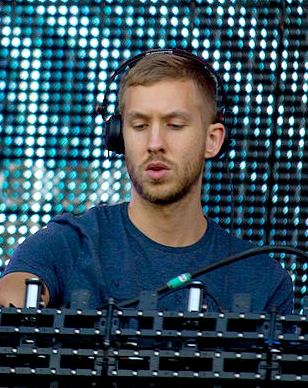
แคลวิน แฮร์ริส

| Name = แคลวิน แฮร์ริส
| image = Calvin Harris - Rock in Rio Madrid 2012 - 09.jpg
| caption = แฮร์ริสในปี 2008
| birth_name = แอดัม ริชาร์ด ไวเลส
| birth_place = ดัมฟรีส ประเทศสกอตแลนด์
| Years_active = 2002-ปัจจุบัน
| module = infobox musical artist
| embed = yes
| background = solo_singer
| Genre = Hlist|ดนตรีอิเล็กทรอนิกส์แดนซ์|EDM |อิเล็กทรอเฮาส์ |อิเล็กโทรป็อป |แดนซ์ป็อป|นูดิสโก
| URL = calvinharris.tv
แอดัม ริชาร์ด ไวเลส () เกิดเมื่อวันที่ 17 มกราคม ค.ศ. 1984 เป็นที่รู้จักในชื่อ แคลวิน แฮร์ริส เป็นดีเจ โปรดิวเซอร์เพลง นักร้อง และนักแต่งเพลงชาวสกอตแลนด์
เขาเป็นที่รู้จักจากซิงเกิล "We Found Love", "This Is What You Came For", "Summer", "Feel So Close", "Outside", "Feels" และ "One Kiss" การร่วมงานกับรีแอนนาในเพลง "We Found Love" กลายเป็นความสำเร็จในระดับสากลทำให้แฮร์ริสมีซิงเกิลอันดับหนึ่งในบิลบอร์ดฮอต 100 ของสหรัฐอเมริกา เขาได้ออกสตูดิโออัลบั้ม 5 อัลบั้มและบริหารค่ายเพลงของตัวเอง Fly Eye Records ซึ่งก่อตั้งในปี 2010
== อาชีพดนตรี ==
=== อาชีพช่วงเริ่มต้น (ค.ศ. 2002–2006) ===
ผลงานช่วงแรกที่ประสบความสำเร็จของแฮร์ริสในช่วงแรกสุด เมื่อเขาอายุ 21 ปี คือเพลง "Da Bongos" และ "Brighter Days" ออกวางขายในรูปแบบคลับซิงเกิล 12 นิ้ว กับสังกัดพริมาเฟซี ต้นปี 2002 ภายใต้ชื่อ Stouffer
แฮร์ริสเซ็นสัญญากับอีเอ็มไอ (จัดจำหน่าย) และโซนีบีเอ็มจี (เพลง) ในปี 2006 หลังจากที่เขาถูกค้นพบผ่านทางเว็บไซต์เครือข่ายสังคมออนไลน์ มายสเปซ แฮร์ริสย้ายกลับจากลอนดอนไปยังเมืองบ้านเกิดดัมฟรีส์ เพราะเขาไม่สามารถหางานทำได้Liam Ronan. "Acceptable In The Noughties - Calvin Harris". gigwise.com. March 26, 2007. เขาออกผลงานเพลงเพียง 1 เพลงในปี 2004 กับศิลปิน อายาห์ เพลงปรากฏอยู่ในอัลบั้ม "Electric Soul 2" ของ ดิอันอะบอมเบอร์ส
=== "I Created Disco" (ค.ศ. 2006–2007) ===
ไฟล์:Calv Purple Hoodie1.jpg|thumb|150px|left|แฮร์ริสในปี 2007
ผลงานอัลบั้มแรกของเขาชื่อ "I Created Disco" ออกวางขายเมื่อ 29 มิถุนายน ค.ศ. 2007 อัลบั้มนี้มีแนวเพลงอัปเทมโปอิเลกโทรแคลชอยู่หลายเพลง ที่ได้รับอิทธิพลจากเพลงในคริสต์ทศวรรษ 1980 และเพื่อประชาสัมพันธ์อัลบั้ม แฮร์ริสร่วมออกทัวร์ในสหราชอาณาจักร สนับสนุนศิลปินอย่างเฟธเลสและกรูฟอาร์มาดา "Web wonder Calvin wins over Kylie". BBC. 19 February 2007. "Calvin To Support Groove Armada On UK Tour" . calvinharris.tv.
เพลงแรกที่ออกจากอัลบั้มคือ "Vegas" ออกในรูปแบบแผ่นเสียงไวนีล จำกัดจำนวน และเพลงที่เข้าชาร์ตจากอัลบั้มนี้คือเพลง "Acceptable in the 80s" เป็นเพลงอุทิศให้กับรูปแบบและวัฒนธรรมของคริสต์ทศวรรษนี้ เพลงติดท็อป 10 ในยูเคซิงเกิลส์ชาร์ต และอยู่บนชาร์ตยาวนาน 15 สัปดาห์ ""Acceptable in the 80s" World Charts. acharts.us. ซิงเกิล "เดอะเกิลส์" ติดอันดับ 3 บนยูเคซิงเกิลส์ชาร์ต ส่วนซิงเกิลที่ 4 ของอัลบั้ม "Merrymaking at My Place" ติดอันดับ 43 เขายังมีเพลง "Colours" ประกอบโฆษณาของเกียมอร์เตอร์ส กับโฆษณารถเกียโซล ในปี 2007 วงดรากอนเนตต์ ออกผลงานเพลงทำใหม่ของแฮร์ริส "เดอะเกิลส์" โดยเปลี่ยนชื่อเป็น "เดอะบอยส์"
=== ร่วมงาน (ค.ศ. 2007–2008) ===
ในปี 2007 แฮร์ริสบันทึกเสียงเพลงกับไคลีย์ มิโนก เขาเป็นที่สนใจกับมิโนกหลังจากที่เขาบันทึกเสียงผ่านกับโปรดิวเซอร์เพลงของเธอ แฮร์ริสพูดเกี่ยวกับการทำงานกับไคลีย์ว่า "เหนือความคาดฝัน แต่สนุก" ถึงแม้เขาจะยอมรับกับนิตยสารมิกซ์แม็กในปี 2007 ว่าเขา "ต้องการเครื่องดื่มก่อนนิดหน่อย ก่อนที่จะพบเธอ" แฮร์ริสยังร่วมเขียนและโปรดิวซ์ 2 เพลงให้กับไคลีย์ มิโนก กับอัลบั้มชุด "X" ได้แก่เพลง 'In My Arms' และ 'Heart Beat Rock'
เขายังมีเครดิตการทำงาน ในการเป็นโปรดิวเซอร์ในเวอร์ชันรีมิกซ์ในเพลงของเดอะมิตเชลล์บราเทอร์ส เพลงชื่อ "Michael Jackson" แฮร์ริสยังทำงานร่วมกับศิลปินเพลงป็อปอังกฤษ โซฟี เอลลิส-เบกซ์เตอร์ ยังร่วมเขียนเพลงใหม่ให้กับผลงานสตูดิโออัลบั้มชุดที่ 4 ของเธอ
ในปี 2008 เขาร่วมงานกับแร็ปเปอร์ชาวสหราชอาณาจักร ดิซซี แรสคอล ในเพลงของดิซซีที่ชื่อ "Dance Wiv Me" พวกเขาแสดงเวอร์ชันอคูสติกกับทางบีบีซีที่เป็นส่วนหนึ่งของเทศกาลดนตรีแกลสตันบูรีปี 2008 เพลงออกขายในรูปแบบดิจิทัลเมื่อ 30 มิถุนายน ค.ศ. 2008 และติดอันดับ 1 ในสหราชอาณาจักด้วย ต่อมาเมื่อ 18 ตุลาคม ค.ศ. 2008 เขาร่วมมิกซ์เพลงทางวิทยุเรดิโอวัน รายการ "Essential Mix" เป็นเวลา 2 ชั่วโมง
ในบทสัมภาษณ์ทางบีบีซีเรดิโอวัน กับเฟิร์น คอตตอน แฮร์ริสพูดว่าเขาปฏิเสธการทำงานร่วมกับเลดี้ กาก้า ในปี 2008 เพราะเขาไม่ชอบเพลงเดโมที่ให้เขามาและเขาไม่ต้องการขุ่นเคืองในเวลานั้น ต่อมาบีบีซีสัมภาษณ์เขาอีกครั้ง แฮร์ริสกล่าวว่า เลดี้ กาก้า "เป็นศิลปินที่ดี" ในการสัมภาษณ์เดียวกันเขาพูดถึงนักดนตรีวัย 16 ปีที่ชื่อริชาร์ด เจย์ Calvin Harris BBC Online Interview
=== "Ready for the Weekend" (ค.ศ. 2009–2017) ===
ไฟล์:Calvinharriskilmarnock2009.jpg|thumb|แฮร์ริสแสดงในการประชาสัมพันธ์อัลบั้มชุด "Ready for the Weekend"
เมื่อวันที่ 3 เมษายน ค.ศ. 2008 แฮร์ริสพูดว่า ผลงานเพลงที่เขาทำอยู่สำหรับอัลบั้มใหม่ หายไป เขาทำแลปทอป หายเพราะมีปัญหาตรงที่ถือของกระเป๋า ในงานเปิดตัว London Heathrow Terminal 5 ต่อมาเขาพูดในงานเทศกาลดนตรีแกลสตันบูรีปี 2008 ว่าเขาได้กระเป๋าคืนแล้ว รวมถึงอัลบั้มเพลงที่เขาทำ ในเวลาต่อมาไม่กี่วันที่หาย แฮร์ริสยอมรับว่ามันไม่เป็นจริงที่อัลบั้มไม่ได้อยู่ในกระเป๋าเขาตั้งแต่แรก เขาหวังว่าที่เขาโกหกจะทำให้คนซื้ออัลบั้มเขามากขึ้นเมื่อถึงเวลาออกขาย ผลงานสตูดิโออัลบั้มชุดที่ 2 ออกวางขายเมื่อ 17 สิงหาคม ค.ศ. 2009 ในสหราชอาณาจักร
ซิงเกิลแรก "แอมน็อตอโลน" ถูกเล่นเป็นพิเศษที่ซิดนีย์ ในงานปีใหม่ ซิงเกิลใหม่นี้เปิดตัวทางบีบีซีเรดิโอวันเมื่อ 23 มกราคม ค.ศ. 2009 ในรายการของพีท ทอง และออกขายเมื่อเมษายน ค.ศ. 2009 เข้าชาร์ตสัปดาห์แรกาของยูเคซิงเกิลส์ชาร์ต ที่อันดับ 1 ในวันอีสเตอร์วันอาทิตย์ ด้วยยอดดาวน์โหลดเพียงอย่างเดียว หลังจากนั้นติดอันดับ 1 ยาว 2 สัปดาห์ ก่อนที่จะออกขายเป็นแผ่น จากนั้นออกซิงเกิล "Ready for the Weekend" ติดอันดับ 3 บนยูเคซิงเกิลส์ชาร์ต
แฮร์ริสออกทัวร์ในสหราชอาณาจักร ไอร์แลนด์ ฝรั่งเศส เนเธอร์แลนด์ และสหรัฐอเมริกา เพื่อประชาสัมพันธ์ซิงเกิลใหม่และอัลลั้มใหม่ ซิงเกิล "Ready for the Weekend" ได้นักร้องรับเชิญคือ แมรี เพียรซ์ เพลงอื่นจากอัลบั้ม "Worst Day" ได้อิซซา คิซซา และ "Yeah Yeah Yeah La La La" ใช้เป็นเพลงประกอบโฆษณาโคคา-โคลา ในเดือนมิถุนายน ค.ศ. 2009 นิตยสารเอ็นเอ็มอี ประกาศว่าอัลบั้มที่ 2 ของแฮร์ริส "Ready for the Weekend" ออกวางขาย 17 สิงหาคม ค.ศ. 2009 เพลง "Holiday" และ "Ready for the Weekend" ติดอยู่ในรายชื่อเพลงที่จะเล่นทางวิทยุ นอกจากนั้นเพลง "I'm Not Alone" ที่ใช้ถูกตัดเป็นบางส่วนในรีมิกซ์เพลงของมาดอนน่า เพลง "Frozen" ในการออกทัวร์ Sticky & Sweet Tour
เมื่อวันที่ 7 มิถุนายน ค.ศ. 2009 แฮร์ริส ปรากฏตัวในซัมเมอร์ไทม์บอลลที่ สนามกีฬาเอมิเรต และแสดงเพลง "I'm Not Alone", "The Girls" และ "Acceptable in the 80s" เขาร่วมแสดงกับดิซซี แรสคอลและโครม เพลง "Dance Wiv Me" แฮร์ริสยังเป็นแขกรับเชิญให้กับเพลงของทีแอสโตในเพลง "Century" ที่อยู่ในอัลบั้มชุด "Kaleidoscope" ออกขาย 6 ตุลาคม ค.ศ. 2009
เมื่อวันที่ 14 พฤศจิกายน ค.ศ. 2009 แฮร์ริสได้ขึ้นไปป่วนบนเวทีการแข่งขันรายการประกวดความสามารถของอังกฤษที่ชื่อรายการ "The X Factor" ในระหว่างการแสดงของจอห์นและเอ็ดเวิร์ด โดยเอาสับปะรดไว้ที่หัวและพยายามชี้ไปที่หาง ซึ่งต่อมาเขาก็ถูกไล่ออกไปจากสตูดิโอโดยทีมรักษาความปลอดภัยและบอกว่าไม่ให้กลับมาอีกในรายการนี้ ซึ่งในคราวแรกเขาเป็นแขกรับเชิญให้รายการนี้ ต่อมาเขาออกมาขอโทษทางทวิตเตอร์ โดยเขาบอกว่าเป็นแฟนของเด็กคู่นี้ โดยบอกว่า "เมื่อไตร่ตรองแล้ว ผมมีสับปะรดบนหัว ผมขอโทษถ้ามันทำให้ใครบางคนต้องอับอาย ปล. ผมรักเจดเวิร์ด" Calvin sorry for Jedward stunt "Irish Independent", Saturday 14 November 2009 ในวันที่ 16 พฤศจิกายน เขาพูดทางรายการเดอะคริสมอยส์โชว์ เปิดเผยว่า "ผมมีแรงบันดาลใจที่จะทำรายการล้อเลียน" และเขาพูดว่า "ถ้าคุณดูเพลง คุณจะเห็นว่าไซม่อน โคเวลล์ เป็นผู้มีอิทธิพลอย่างน่ากลัว ที่ครอบครองชาร์ตเพลงในสหราชอาณาจักรในขณะนี้" Calvin Harris wanted X Factor 'mockery' BBC Newsbeat, 16 November 2009
ในระหว่างวันที่ 15 - 31 มกราคม ค.ศ. 2010 แฮร์ริสแสดงในงานบิ๊กเดย์เอาต์ 2010 ที่ชัดขึ้นในเมืองใหญ่ในออสเตรเลียและนิวซีแลนด์
=== Funk Wav Bounces Vol.1 (ค.ศ. 2017–2020) ===
ในเดือนมิถุนายน ปี ค.ศ. 2017 แฮร์ริสได้ปล่อย 4 เพลงใหม่ คือ "Slide" ร่วมโดย Frank Ocean และ Migos , เพลง Heatstroke ร่วมโดย Young Thug , Pharrell Williams และ Ariana Grande , เพลง Rollin ร่วมโดย Future , Khalid และเพลง Feels ร่วมโดย Pharrell Williams , Katy Perry , Big Sean วันที่ 30 มิถุนายนได้ปล่อยเพลงในอัลบั้มที่เหลือลงบนยูทูป
=== Funk Wav Bounces Vol.2 (ค.ศ. 2021–ปัจจุบัน) ===
ในเดือนพฤษภาคม ค.ศ. 2022 แฮร์ริสเผยแพร่ซิงเกิล "Potion" ร่วมกับดัว ลีปาและยังธัก ซึ่งเป็นซิงเกิลนำของอัลบั้มที่ 6 "Funk Wav Bounces Vol.2"
== ผลงาน ==
* 2007: "ไอครีเอตดิสโก|I Created Disco"
* 2009: "เรดีฟอร์เดอะวีกเอนด์|Ready for the Weekend"
* 2012: "เอททีนมันธ์ส|18 Months"
* 2014: "โมชัน (อัลบั้มแคลวิน แฮร์ริส)|Motion"
* 2017: "ฟังก์แวฟเบาซ์ วอล.1|Funk Wav Bounces Vol. 1"
* 2022: "ฟังก์แวฟเบาซ์ วอล.2|Funk Wav Bounces Vol. 2"
== รางวัล ==
| class=wikitable
|-
!ปี
!รางวัล
!สาขา
!ผลงาน
!ผล
|-
|rowspan="2"|2007
|BT Digital Music Awards
|Best Electronic Artist or DJ
|rowspan="2"|Calvin Harris
|
|-
|Q Awards
|Best Breakthrough Artist
|
|-
|rowspan="3"|2008
|XFM New Music Award
|—
|rowspan="2"|"I Created Disco"
|
|-
|Shortlist Music Prize
|—
|
|-
|Popjustice £20 Music Prize
|—
|"Dance wiv Me" (with Dizzee Rascal and Chrome)
|
|-
|rowspan="5"|2009
|The Music Producers Guild Awards
|Best Remixer
|Calvin Harris
|
|-
|BRIT Awards
|British Single
|rowspan="3"|"Dance wiv Me" (with Dizzee Rascal and Chrome)
|
|-
|NME Awards
|Best Dancefloor Filler
|
|-
|Ivor Novello Awards
|Best Contemporary Song
|
|-
|Popjustice £20 Music Prize
|Best Contemporary Song
|"I'm Not Alone"
|
|-
|2010
|BRIT Awards
|Best British Male
|Calvin Harris
|
|-
|rowspan="15"|2012
|rowspan="3"|เอ็มทีวี|MTV Video Music Awards
|Video of the Year
|rowspan="2"|"We Found Love" (with ริอานนา|Rihanna)
|
|-
|Best Pop Video
|
|-
||Best Electronic Video
|"Feel So Close"
|
|-
|rowspan="3"|เอ็มทีวี|MTV Europe Music Awards
|Best Song
|rowspan="2"|"We Found Love" (with ริอานนา|Rihanna)
|
|-
|Best Video
|
|-
|Best Electronic Act
|rowspan="1"|Calvin Harris
|
|-
|เอ็มทีวี|MTV Video Music Awards Japan
|Best Pop
|"We Found Love" (with ริอานนา|Rihanna)
|
|-
|American Music Awards of 2012|American Music Awards
|Favorite Electronic Dance Music
|Calvin Harris
|
|-
|MuchMusic Video Awards
|International Video of the Year – Artist
|rowspan="7"|"We Found Love" (with ริอานนา|Rihanna)
|
|-
|rowspan="3"|International Dance Music Awards
|Best R&B/Urban Dance Track
|
|-
|Best Video
|
|-
|Best Commercial/Pop Dance Track
|
|-
|NRJ Music Awards
|Best Song International
|
|-
|Billboard Music Awards
|Top Radio Song
|
|-
|mtvU Woodie Awards
|EDM Effect Woodie
|
|-
|rowspan="22"|2013
|rowspan="2"|รางวัลแกรมมี|Grammy Awards
|Best Dance Recording
|"Let's Go" (featuring นี-โย|Ne-Yo)
|
|-
|Best Short Form Music Video
|"We Found Love" (with ริอานนา|Rihanna)
|
|-
|BRIT Awards
|British Male Solo Artist
|Calvin Harris
|
|-
|NME Awards
|Dancefloor Anthem
|"Sweet Nothing" (featuring Florence Welch)
|
|-
|rowspan="4"|ASCAP Pop Music Awards
|rowspan="4"|Most Performed Song
|"We Found Love" (with ริอานนา|Rihanna)
|
|-
|"Let's Go" (featuring นี-โย|Ne-Yo)
|
|-
|"Where Have You Been"
|
|-
|"Feel So Close"
|
|-
|เอ็มทีวี|MTV Video Music Awards Japan
|Best Collaboration
|rowspan="4"|"Sweet Nothing" (featuring Florence Welch)
|
|-
|rowspan="5"|International Dance Music Awards
|Best Commercial/Pop Dance Track
|
|-
|Best Progressive Track
|
|-
|Best Music Video
|
|-
|Best Remixer
|rowspan="2"|Calvin Harris
|
|-
|Best Artist (Solo)
|
|-
|rowspan="4"|Billboard Music Awards
|rowspan="2"|Top EDM Song
|"Sweet Nothing" (featuring Florence Welch)
|
|-
|"Feel So Close"
|
|-
|Top Dance Artist
|rowspan="2"|Calvin Harris
|
|-
|Top EDM Artist
|
|-
|Scottish Album of the Year
|Album of the Year
|"18 Months"
|
|-
|Ivor Novello Awards
|Songwriter of the Year
|Calvin Harris
|
|-
|rowspan="2"|เอ็มทีวี|MTV Video Music Awards
|Best Collaboration
|rowspan="2"|"I Need Your Love" (featuring Ellie Goulding)
|
|-
|Best Song of the Summer
|
|-
|rowspan="9"|2014
|rowspan="2"|รางวัลแกรมมี|Grammy Awards
|Best Dance Recording
|"Sweet Nothing" (featuring Florence Welch)
|
|-
|Best Dance/Electronica Album
|"18 Months"
|
|-
|rowspan="2"|BRIT Awards
|British Single of the Year
|rowspan="2"|"I Need Your Love" (featuring Ellie Goulding)
|
|-
|British Video
|
|-
|Billboard Music Awards
|Top Dance/Electronic Artist
|rowspan="2"|Calvin Harris
|
|-
|เอ็มทีวี|MTV Video Music Awards
|Best Dance Video
|
|
== อ้างอิง ==
== แหล่งข้อมูลอื่น ==
* calvinharris.co.uk - official website
* www.caughtinthecrossfire.com/music/interviews/4120 - Interview
* Upcoming Tour Dates
*
*
* Calvin Harris Interview, New York Press, April 30, 2008
หมวดหมู่:นักดนตรีชาวสกอตแลนด์
หมวดหมู่:รีมิกเซอร์
หมวดหมู่:บุคคลจากพื้นที่สภาดัมฟรีส์และแกลโลเวย์